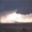
Label: cloud